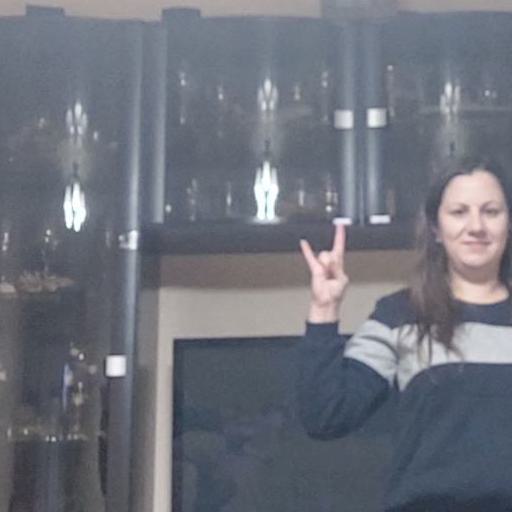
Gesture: rock